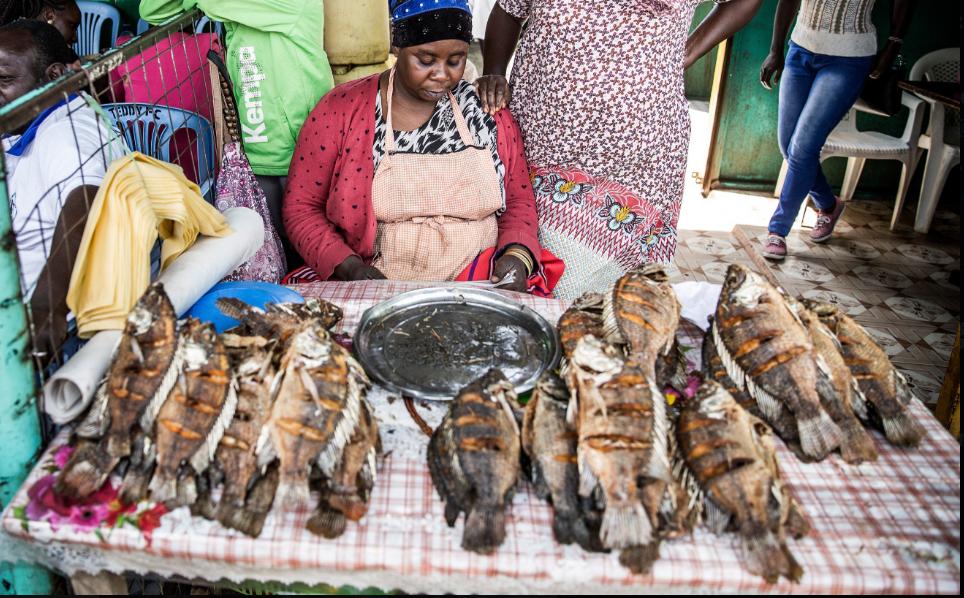
Muuzaji wa samaki zilizo kaangwa aina ya Tilapia kando yake kumesimama mnunuzi watu wengine wanaonekana wakipita na kando pale pia kuna viti vya plastiki.